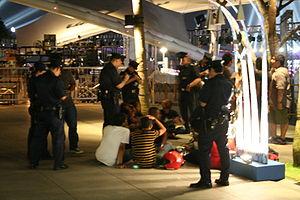
Singapour, en forme longue la république de Singapour, est une cité-État d'Asie du Sud-Est. Sa superficie est de 724,2 km². Elle comprend 63 îles, dont la principale est Pulau Ujong. Cette île est très densément urbanisée, mais la végétation luxuriante – même en plein centre-ville – a valu à Singapour le surnom de « ville jardin ». Cette abondance de verdure découle en partie d'un climat équatorial, uniformément chaud et orageux tout au long de l'année. Sa densité de population est la plus élevée d'Asie et la deuxième sur le plan mondial.